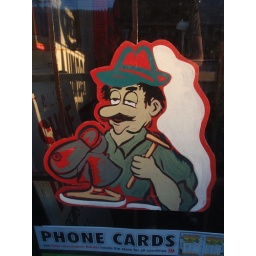
This is the most hilarious painting in a shoe repair shop window I have ever seen. He is so high.